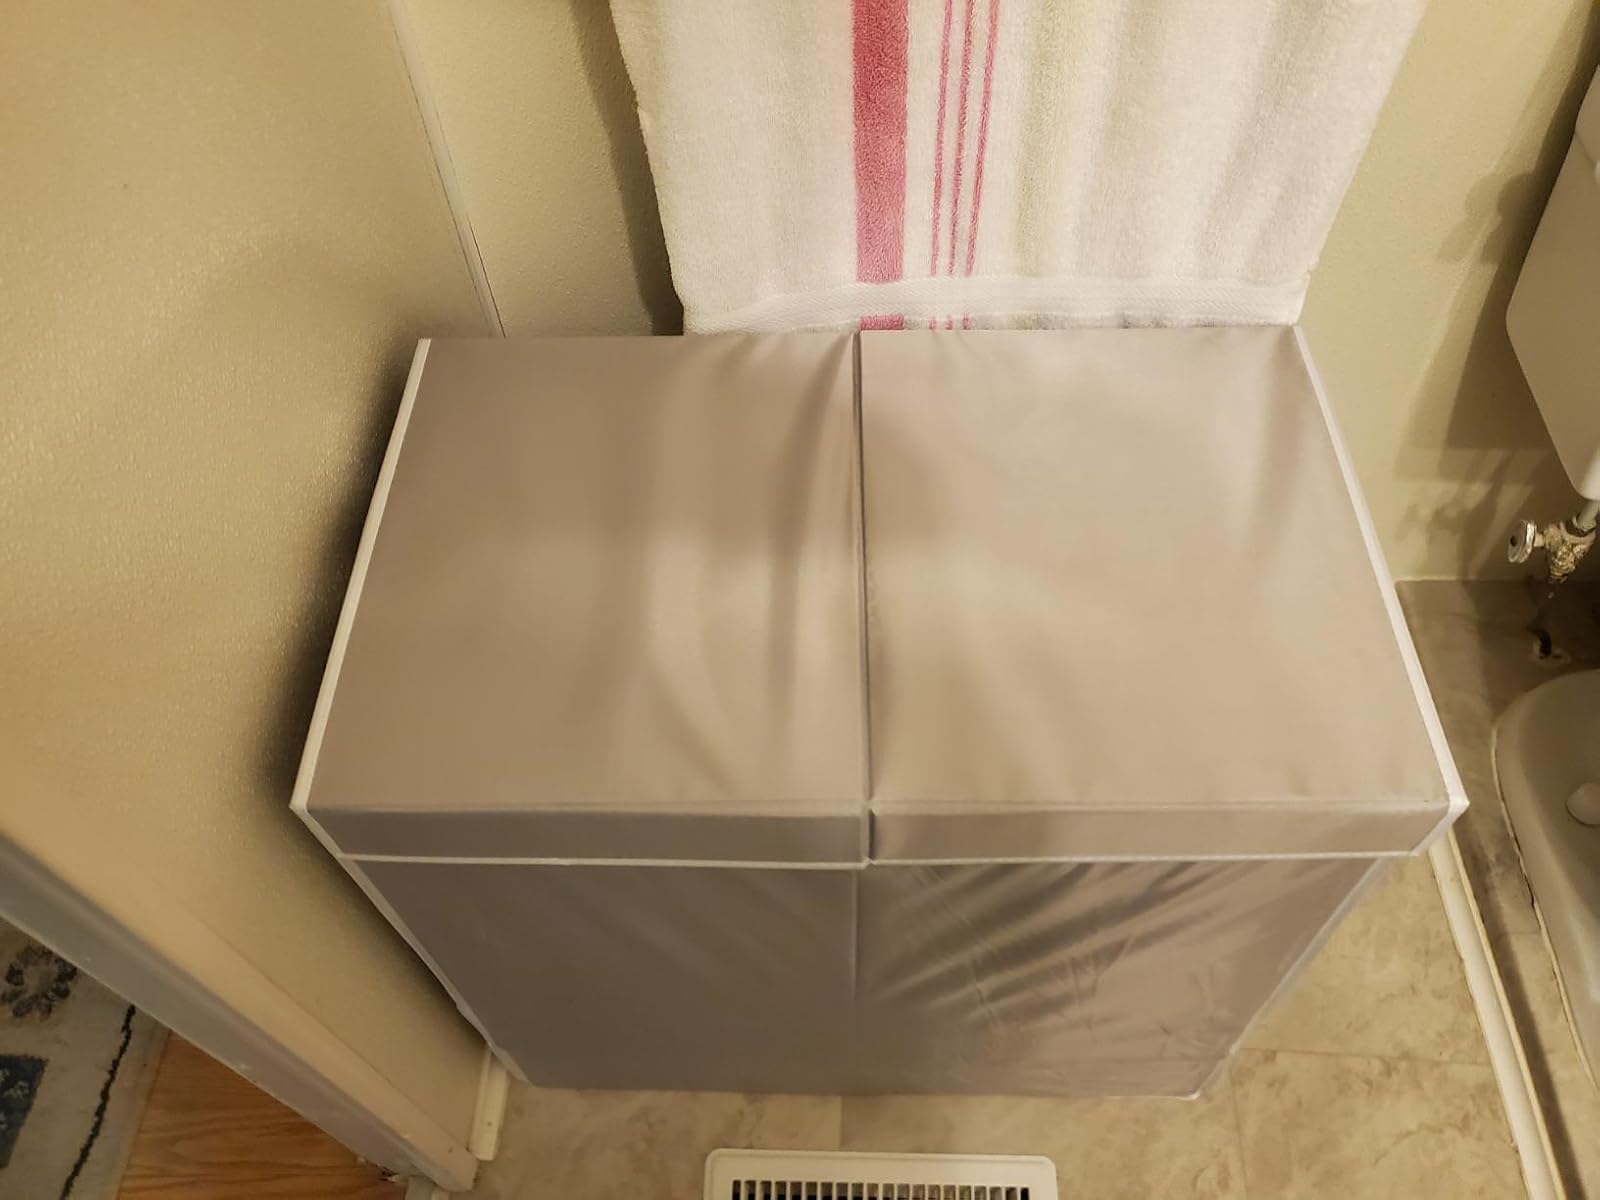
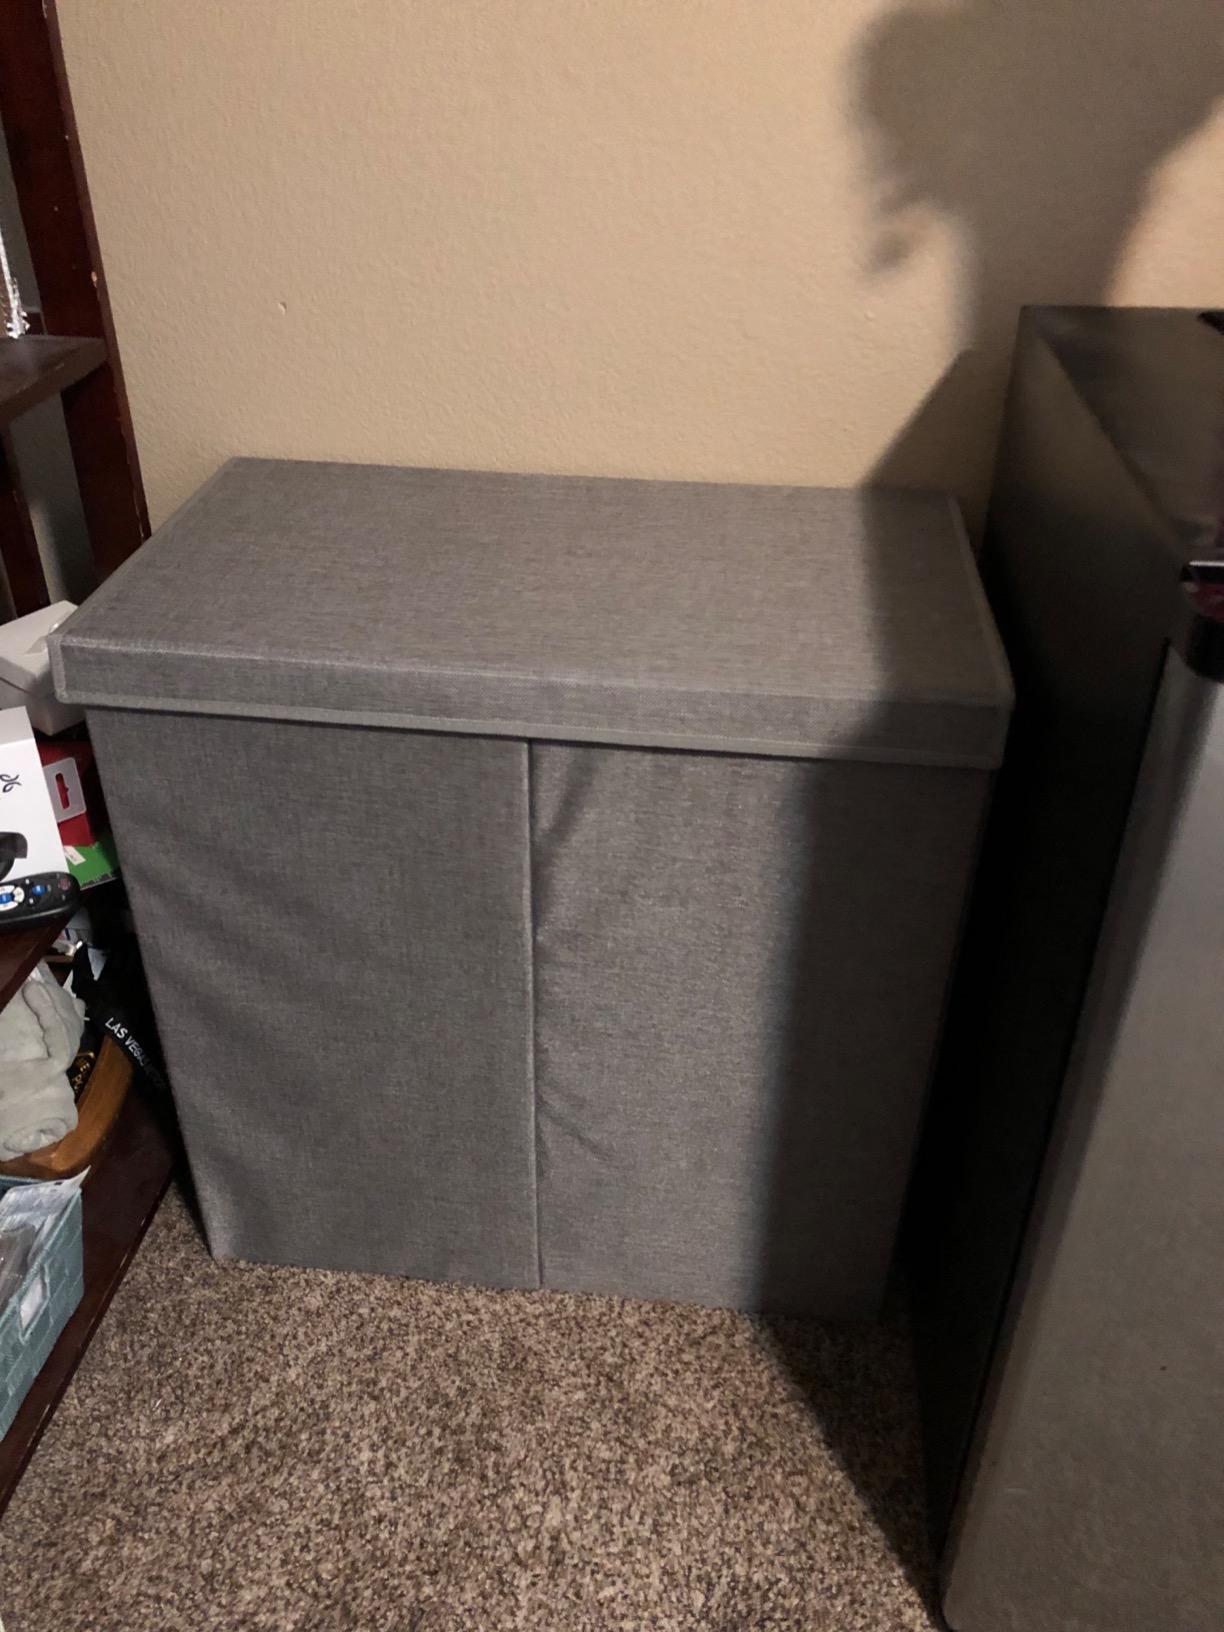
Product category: items_hamper
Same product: no